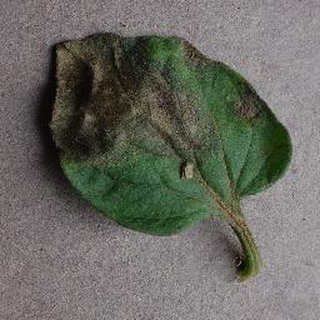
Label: tomato_late_blight